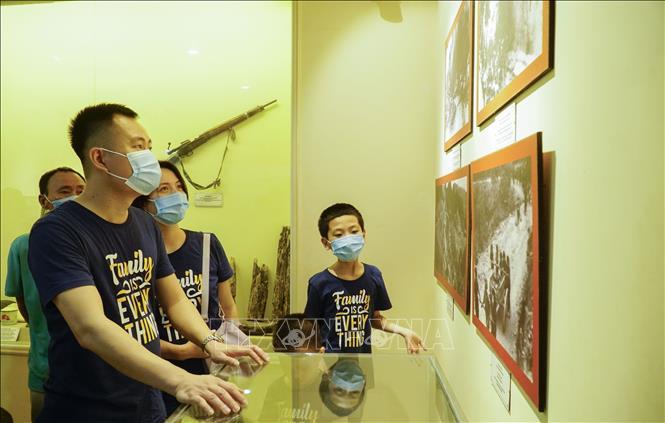
gia đình ba người đang đi tham quan ở viện bảo tàng